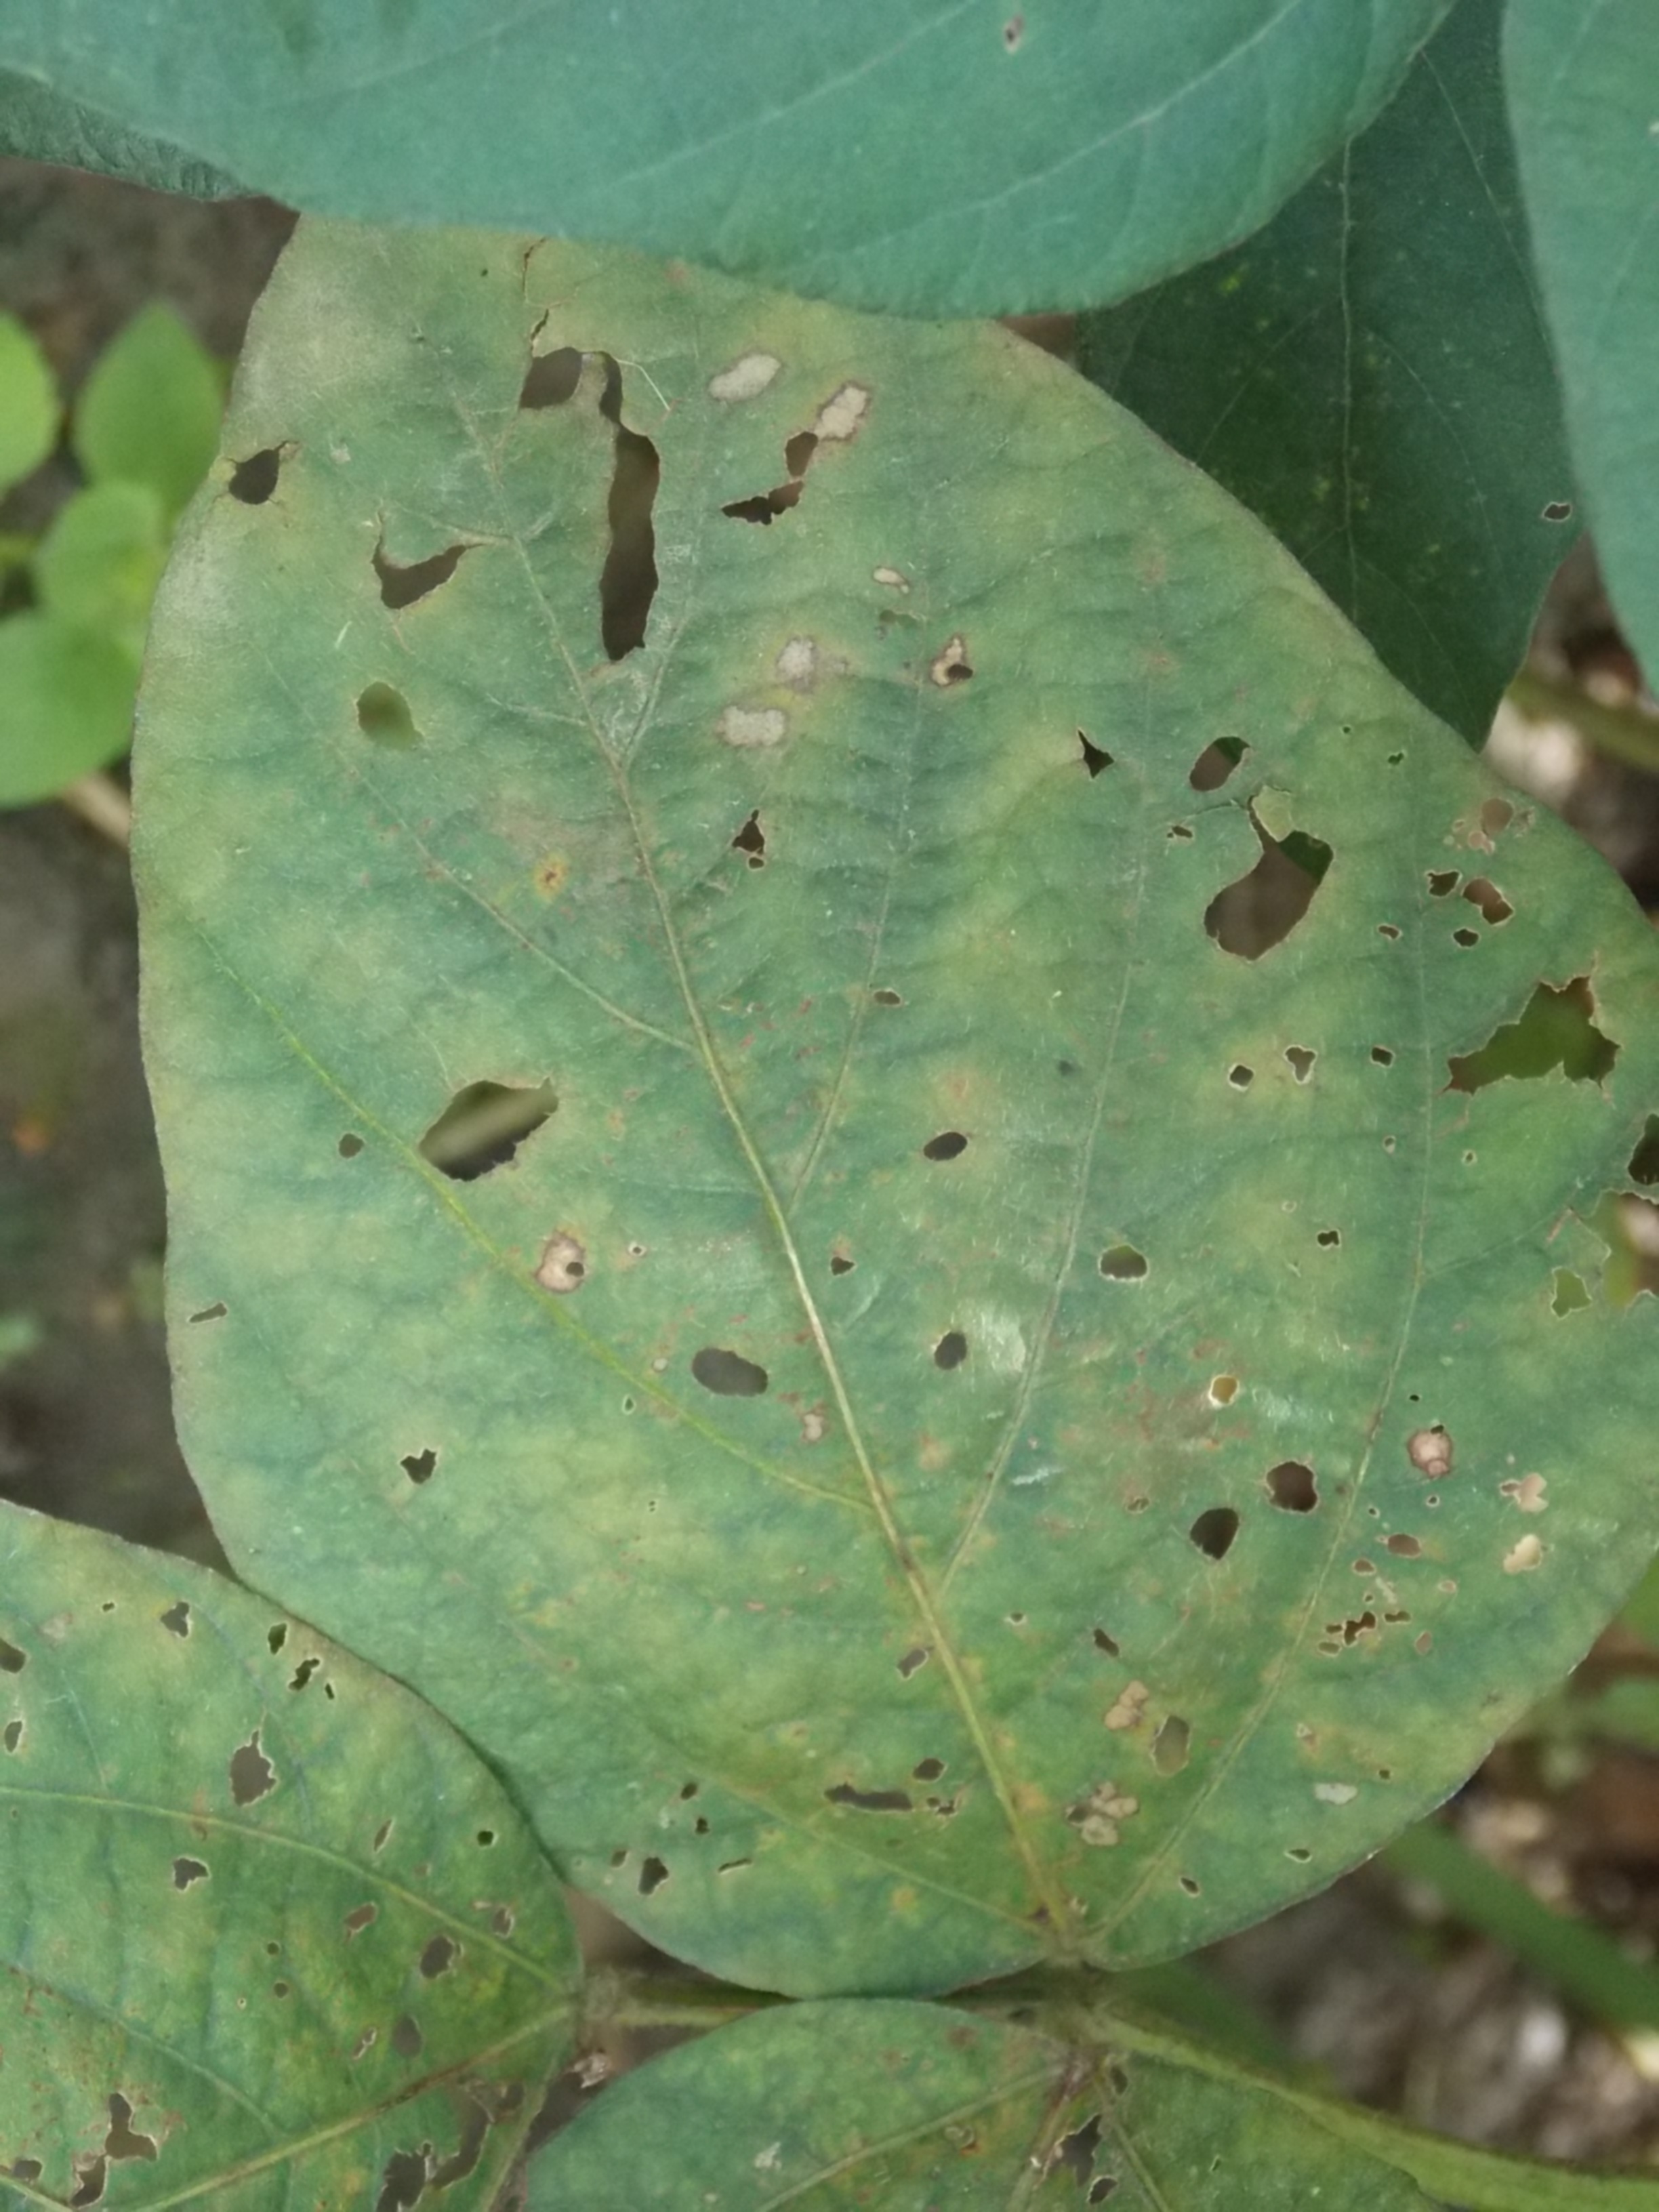
Label: Disease